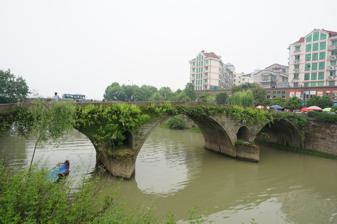
Building: Enbo Bridge
Country: China
Year built: 1565
Bridge in Zhejiang, China Enbo Bridge 恩波桥 Enbo Bridge in May 2015 Coordinates 30°03′11″N 119°57′38″E / 30.052997°N 119.960645°E / 30.052997; 119.960645 Carries Pedestrians and bicycles Crosses Xianpu River Locale Fuchun Subdistrict [ zh ] , Fuyang District of Hangzhou , Zhejiang , China Characteristics Design Arch bridge Material Stone Total length 57 metres (187 ft) Width 6 metres (20 ft) Longest span 49 metres (161 ft) History Rebuilt 1565 Location The Enbo Bridge ( simplified Chinese : 恩波桥 ; traditional Chinese : 恩波橋 ; pinyin : Ēnbō Qiáo ) is a historic stone arch bridge over the Xianpu River ( 苋浦江 ) in Fuchun Subdistrict [ zh ] , Fuyang District of Hangzhou , Zhejiang , China. History The first known instance of the bridge being documented appeared in the Song dynasty (907–1279). It was rebuilt as a stone bridge by magistrate Shi Yangde ( 施阳得 ) in 1565 during the Ming dynasty (1368–1644). In August 1997, it has been inscribed as a provincial-level cultural heritage site by the Government of Zhejiang. References